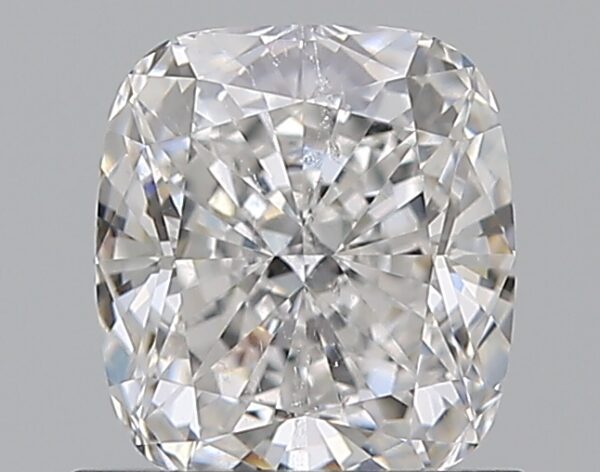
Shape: cushion
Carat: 1.01
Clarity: SI1
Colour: E
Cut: EX
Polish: EX
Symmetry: EX
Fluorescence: F
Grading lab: GIA
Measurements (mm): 6.01 x 5.42 x 3.57